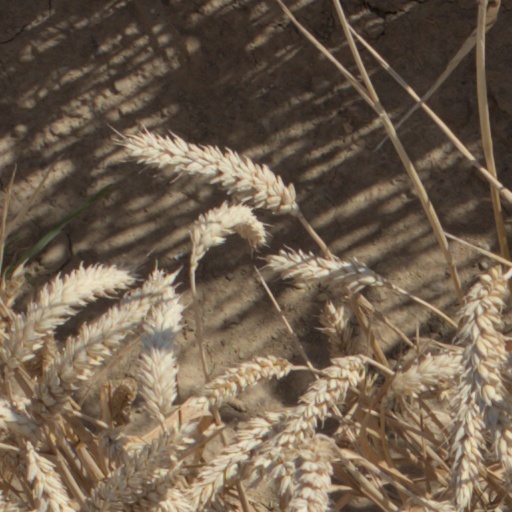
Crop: wheat